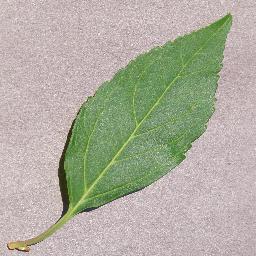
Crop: cherry
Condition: (including_sour)_healthy